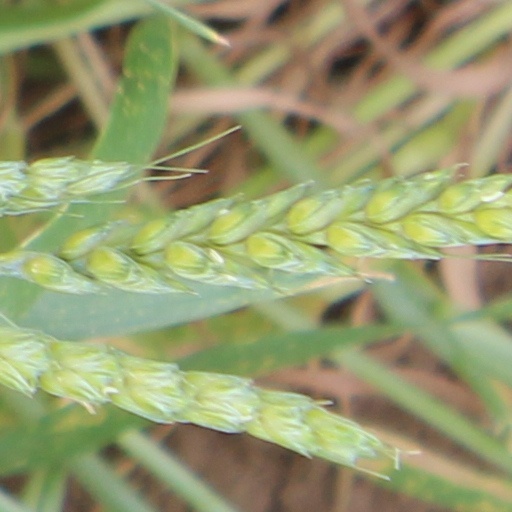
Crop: wheat